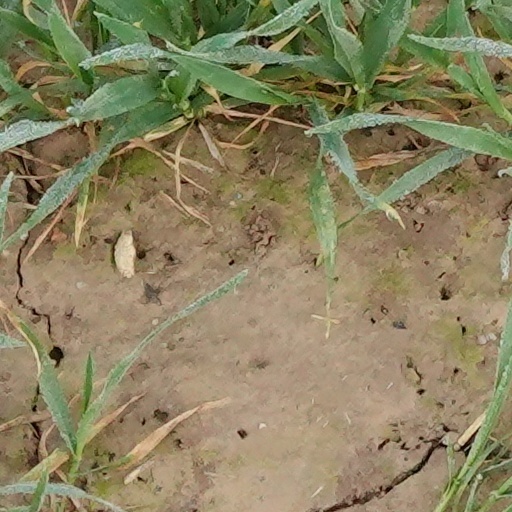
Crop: wheat